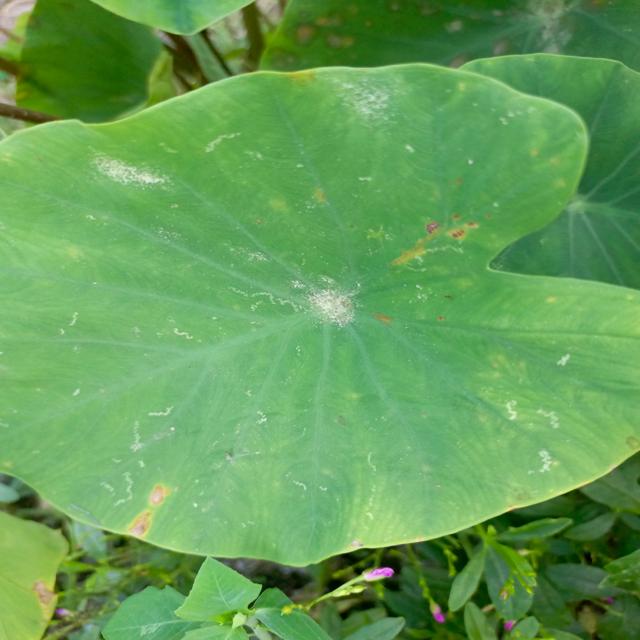
Label: Early_Blight